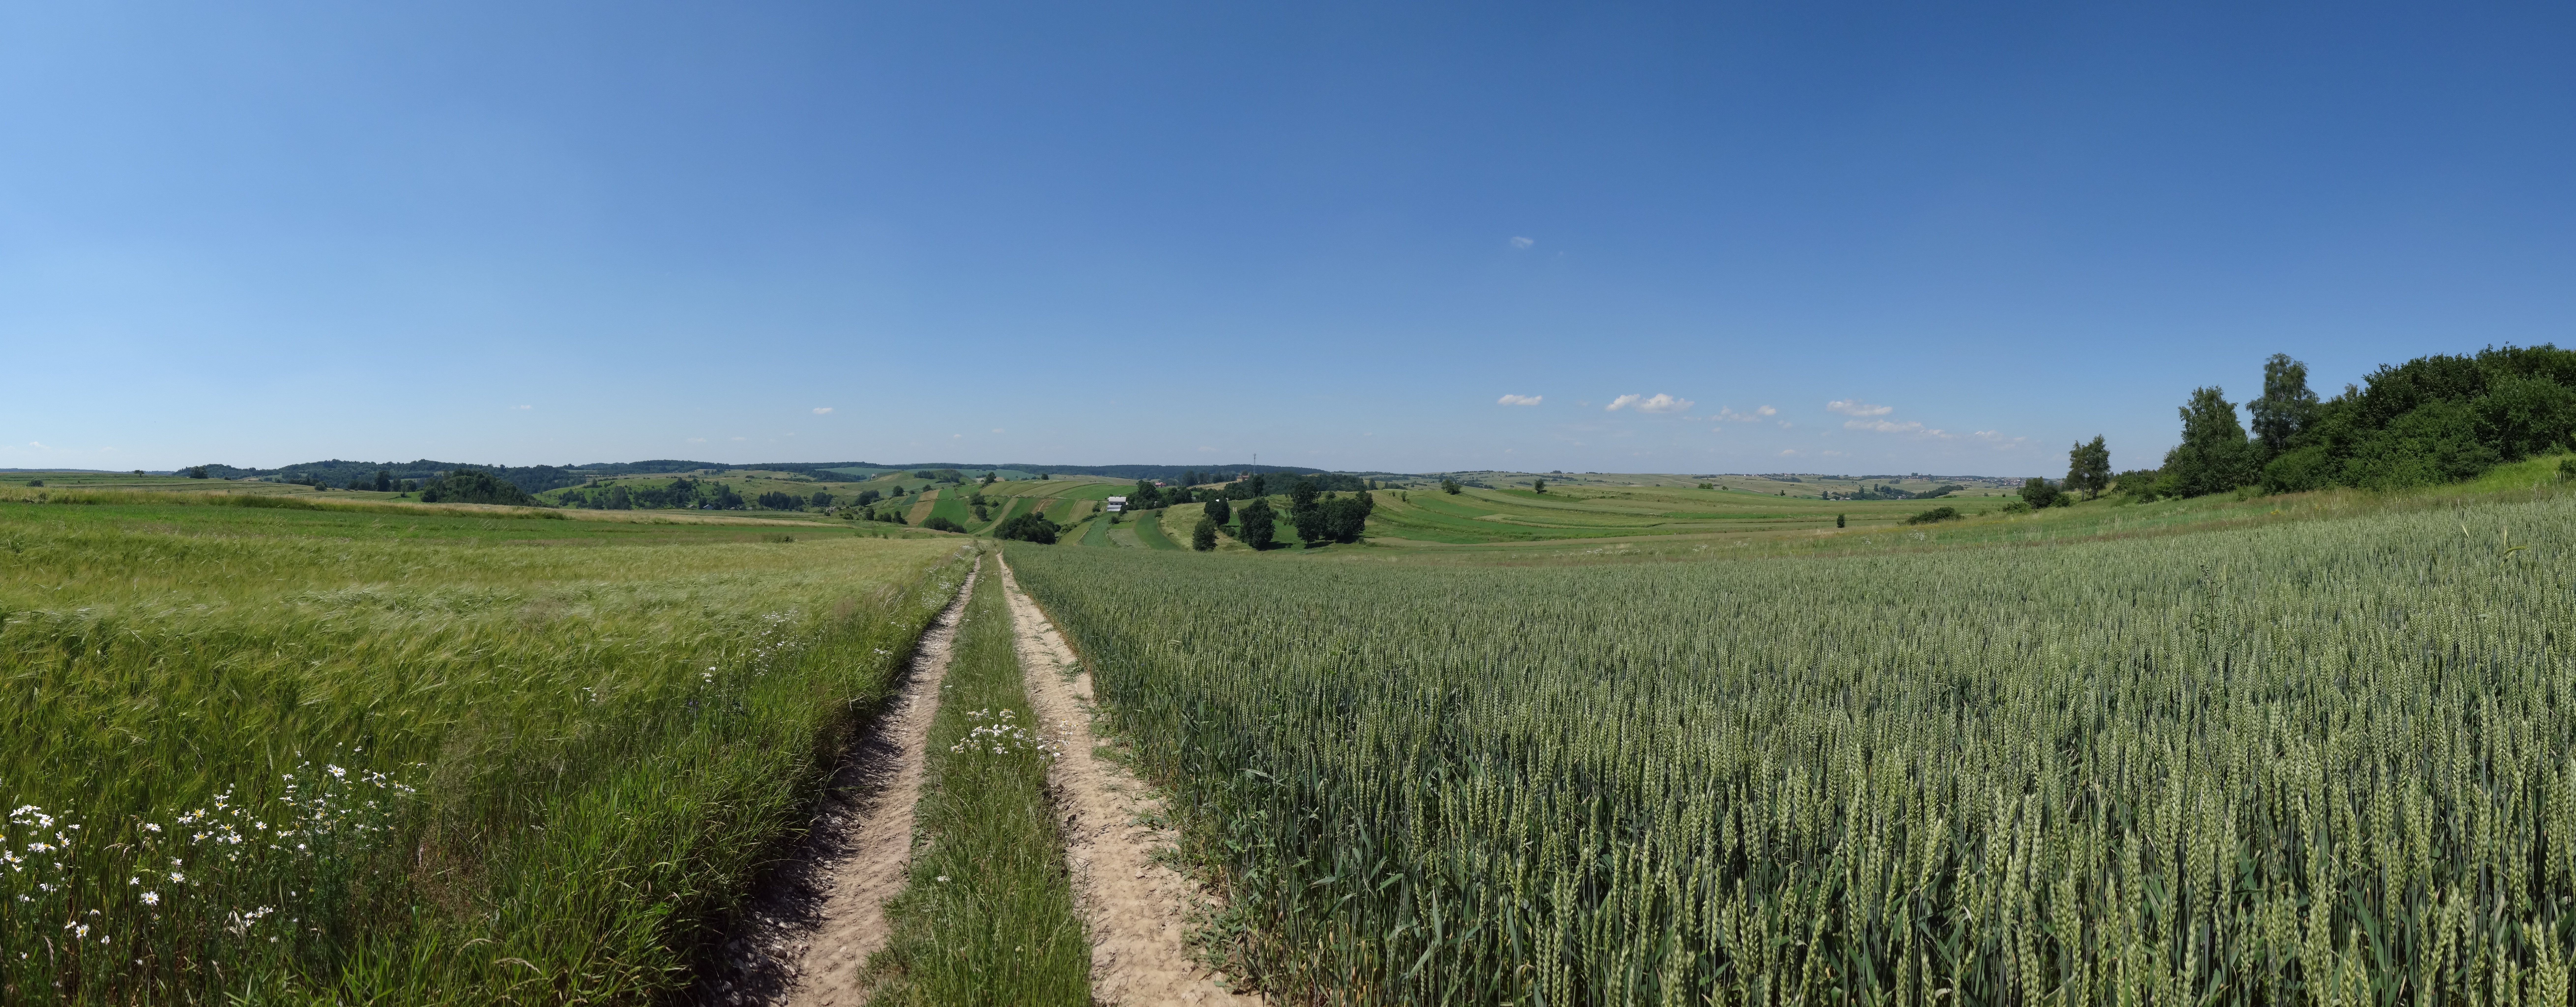
landscape, nature, plant, field, meadow, wheat, prairie, crop, pasture, soil, agriculture, plain, grassland, poland, way, ecosystem, poland village, steppe, rural area, paddy field, the cultivation of, rac awice, grass family, land lot